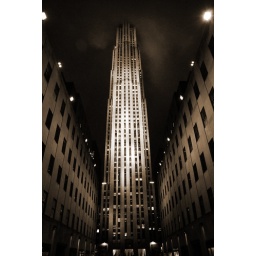
The tower at the Rockefeller Center pierces the clouds above Manhattan